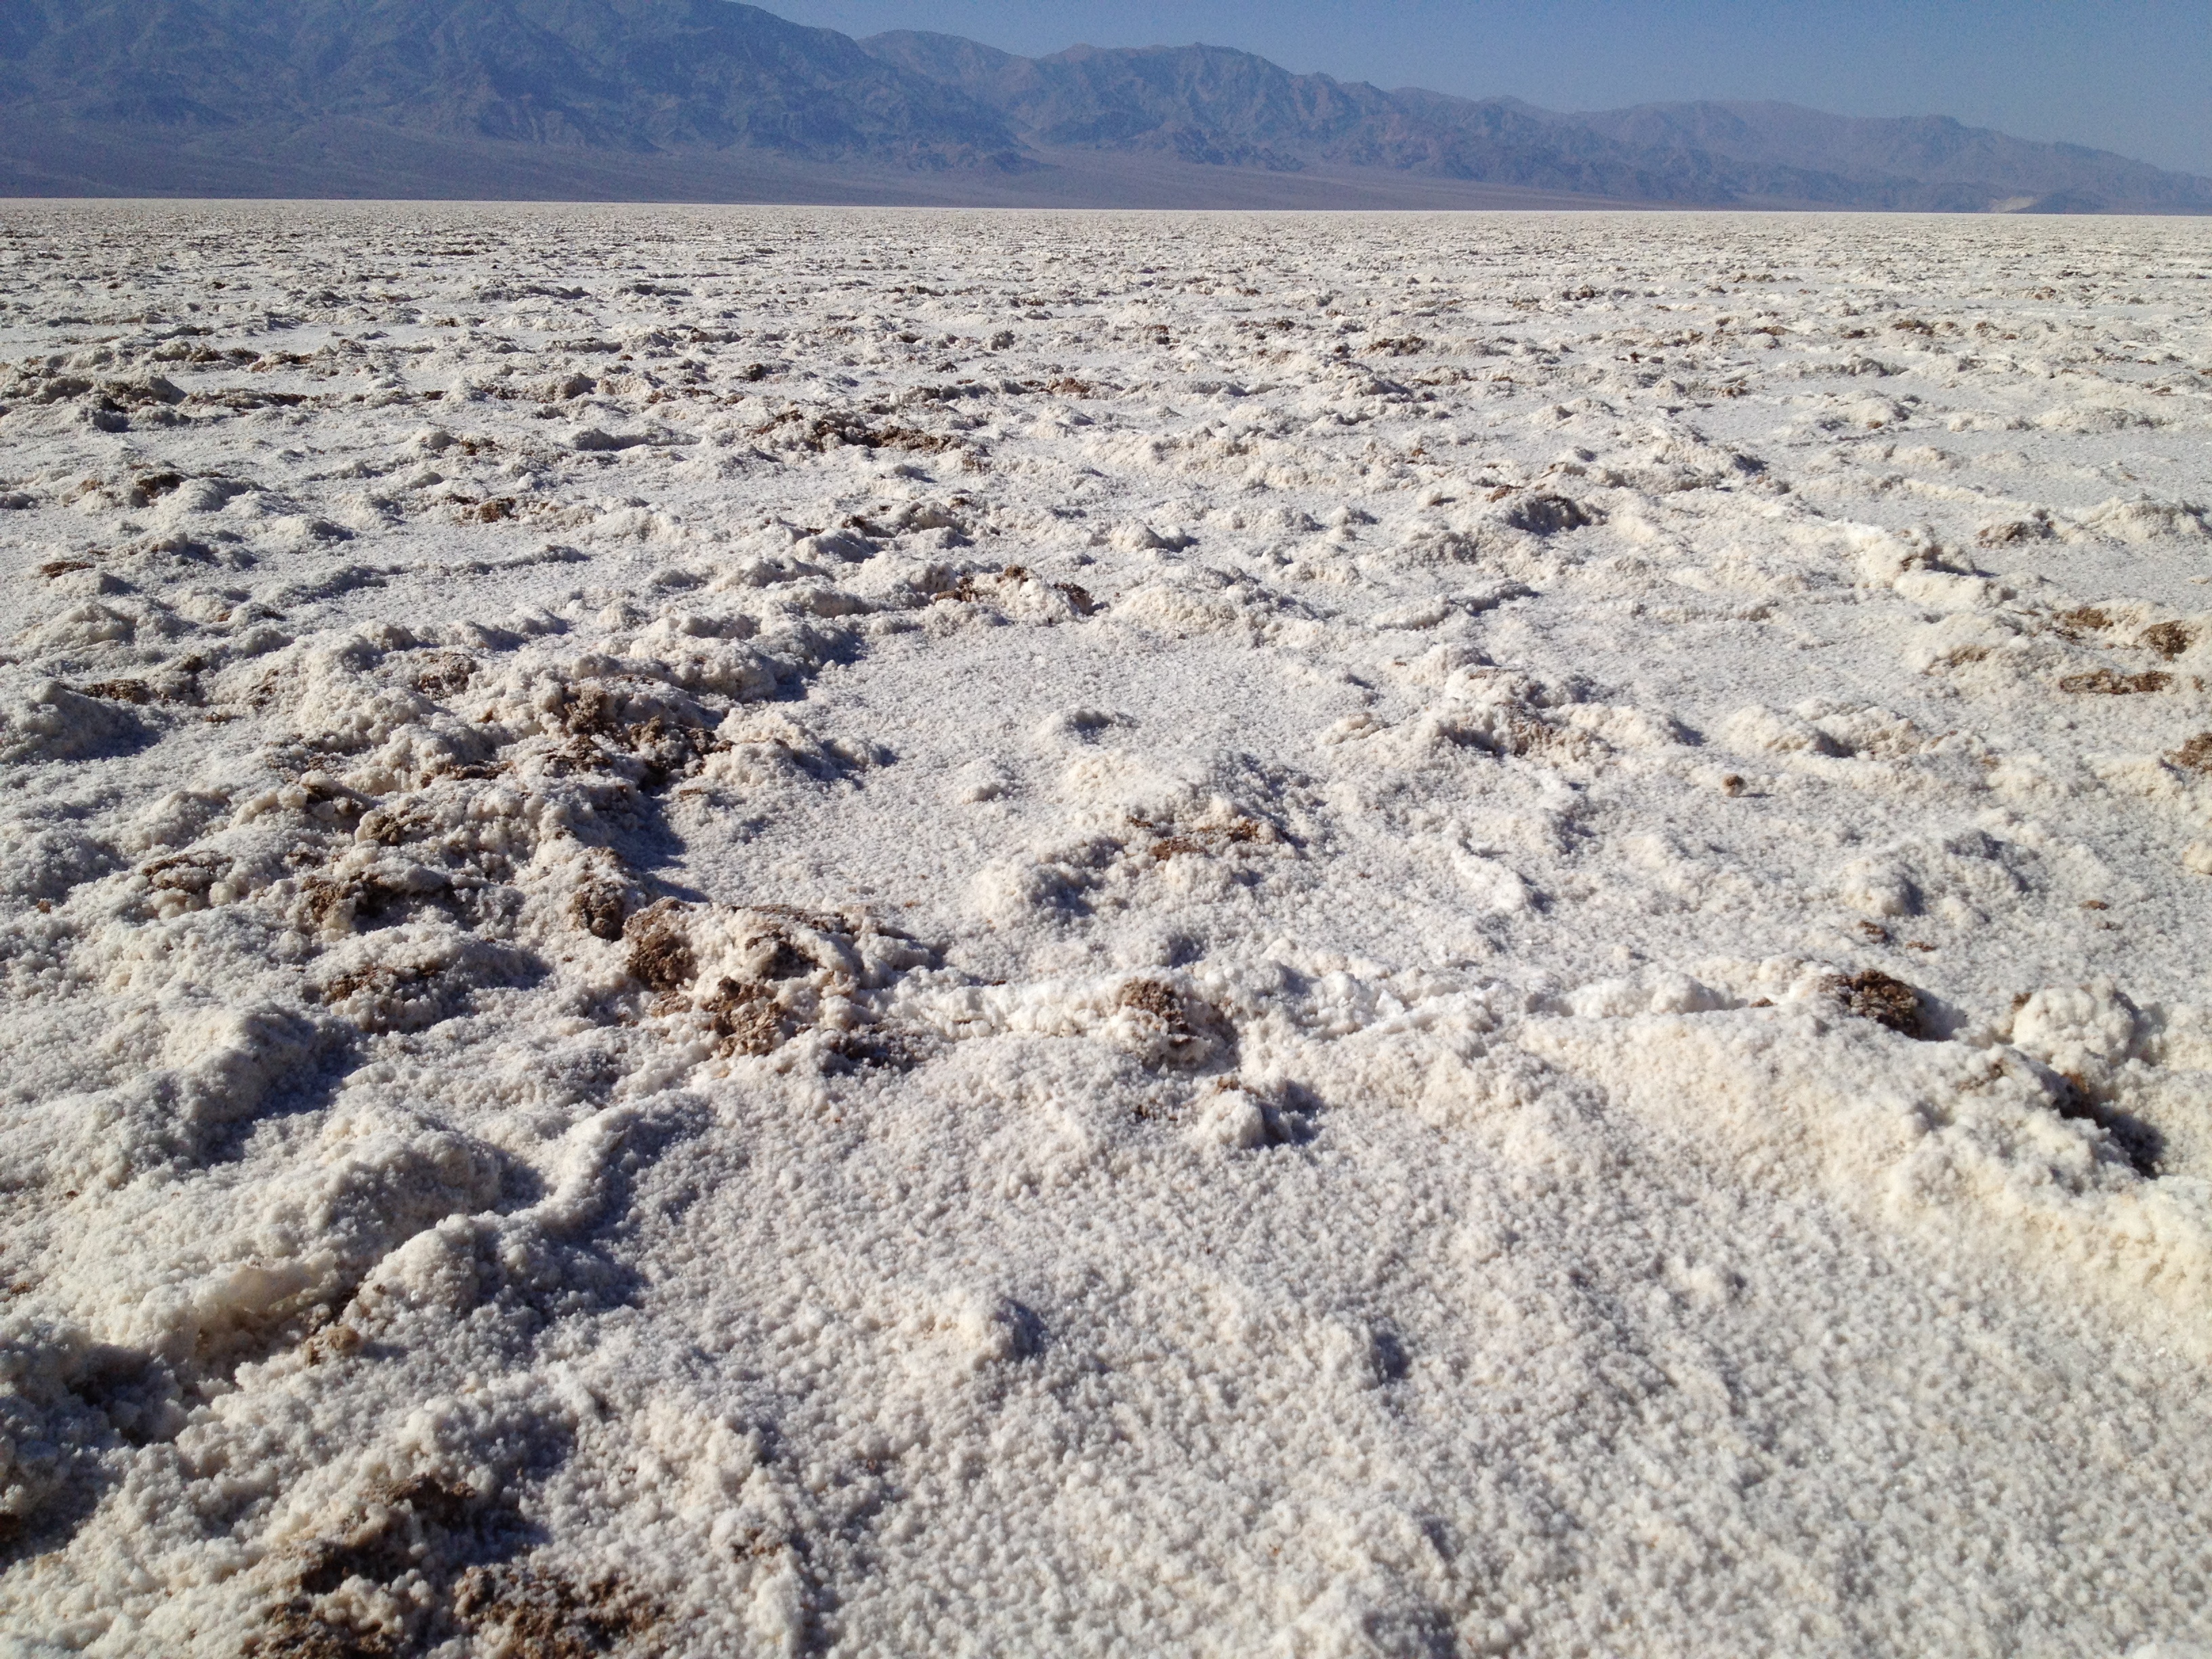
landscape, sea, coast, sand, lake, soil, arctic, geology, badlands, plateau, habitat, ecosystem, wadi, tundra, landform, mudflat, natural environment, geographical feature, aeolian landform